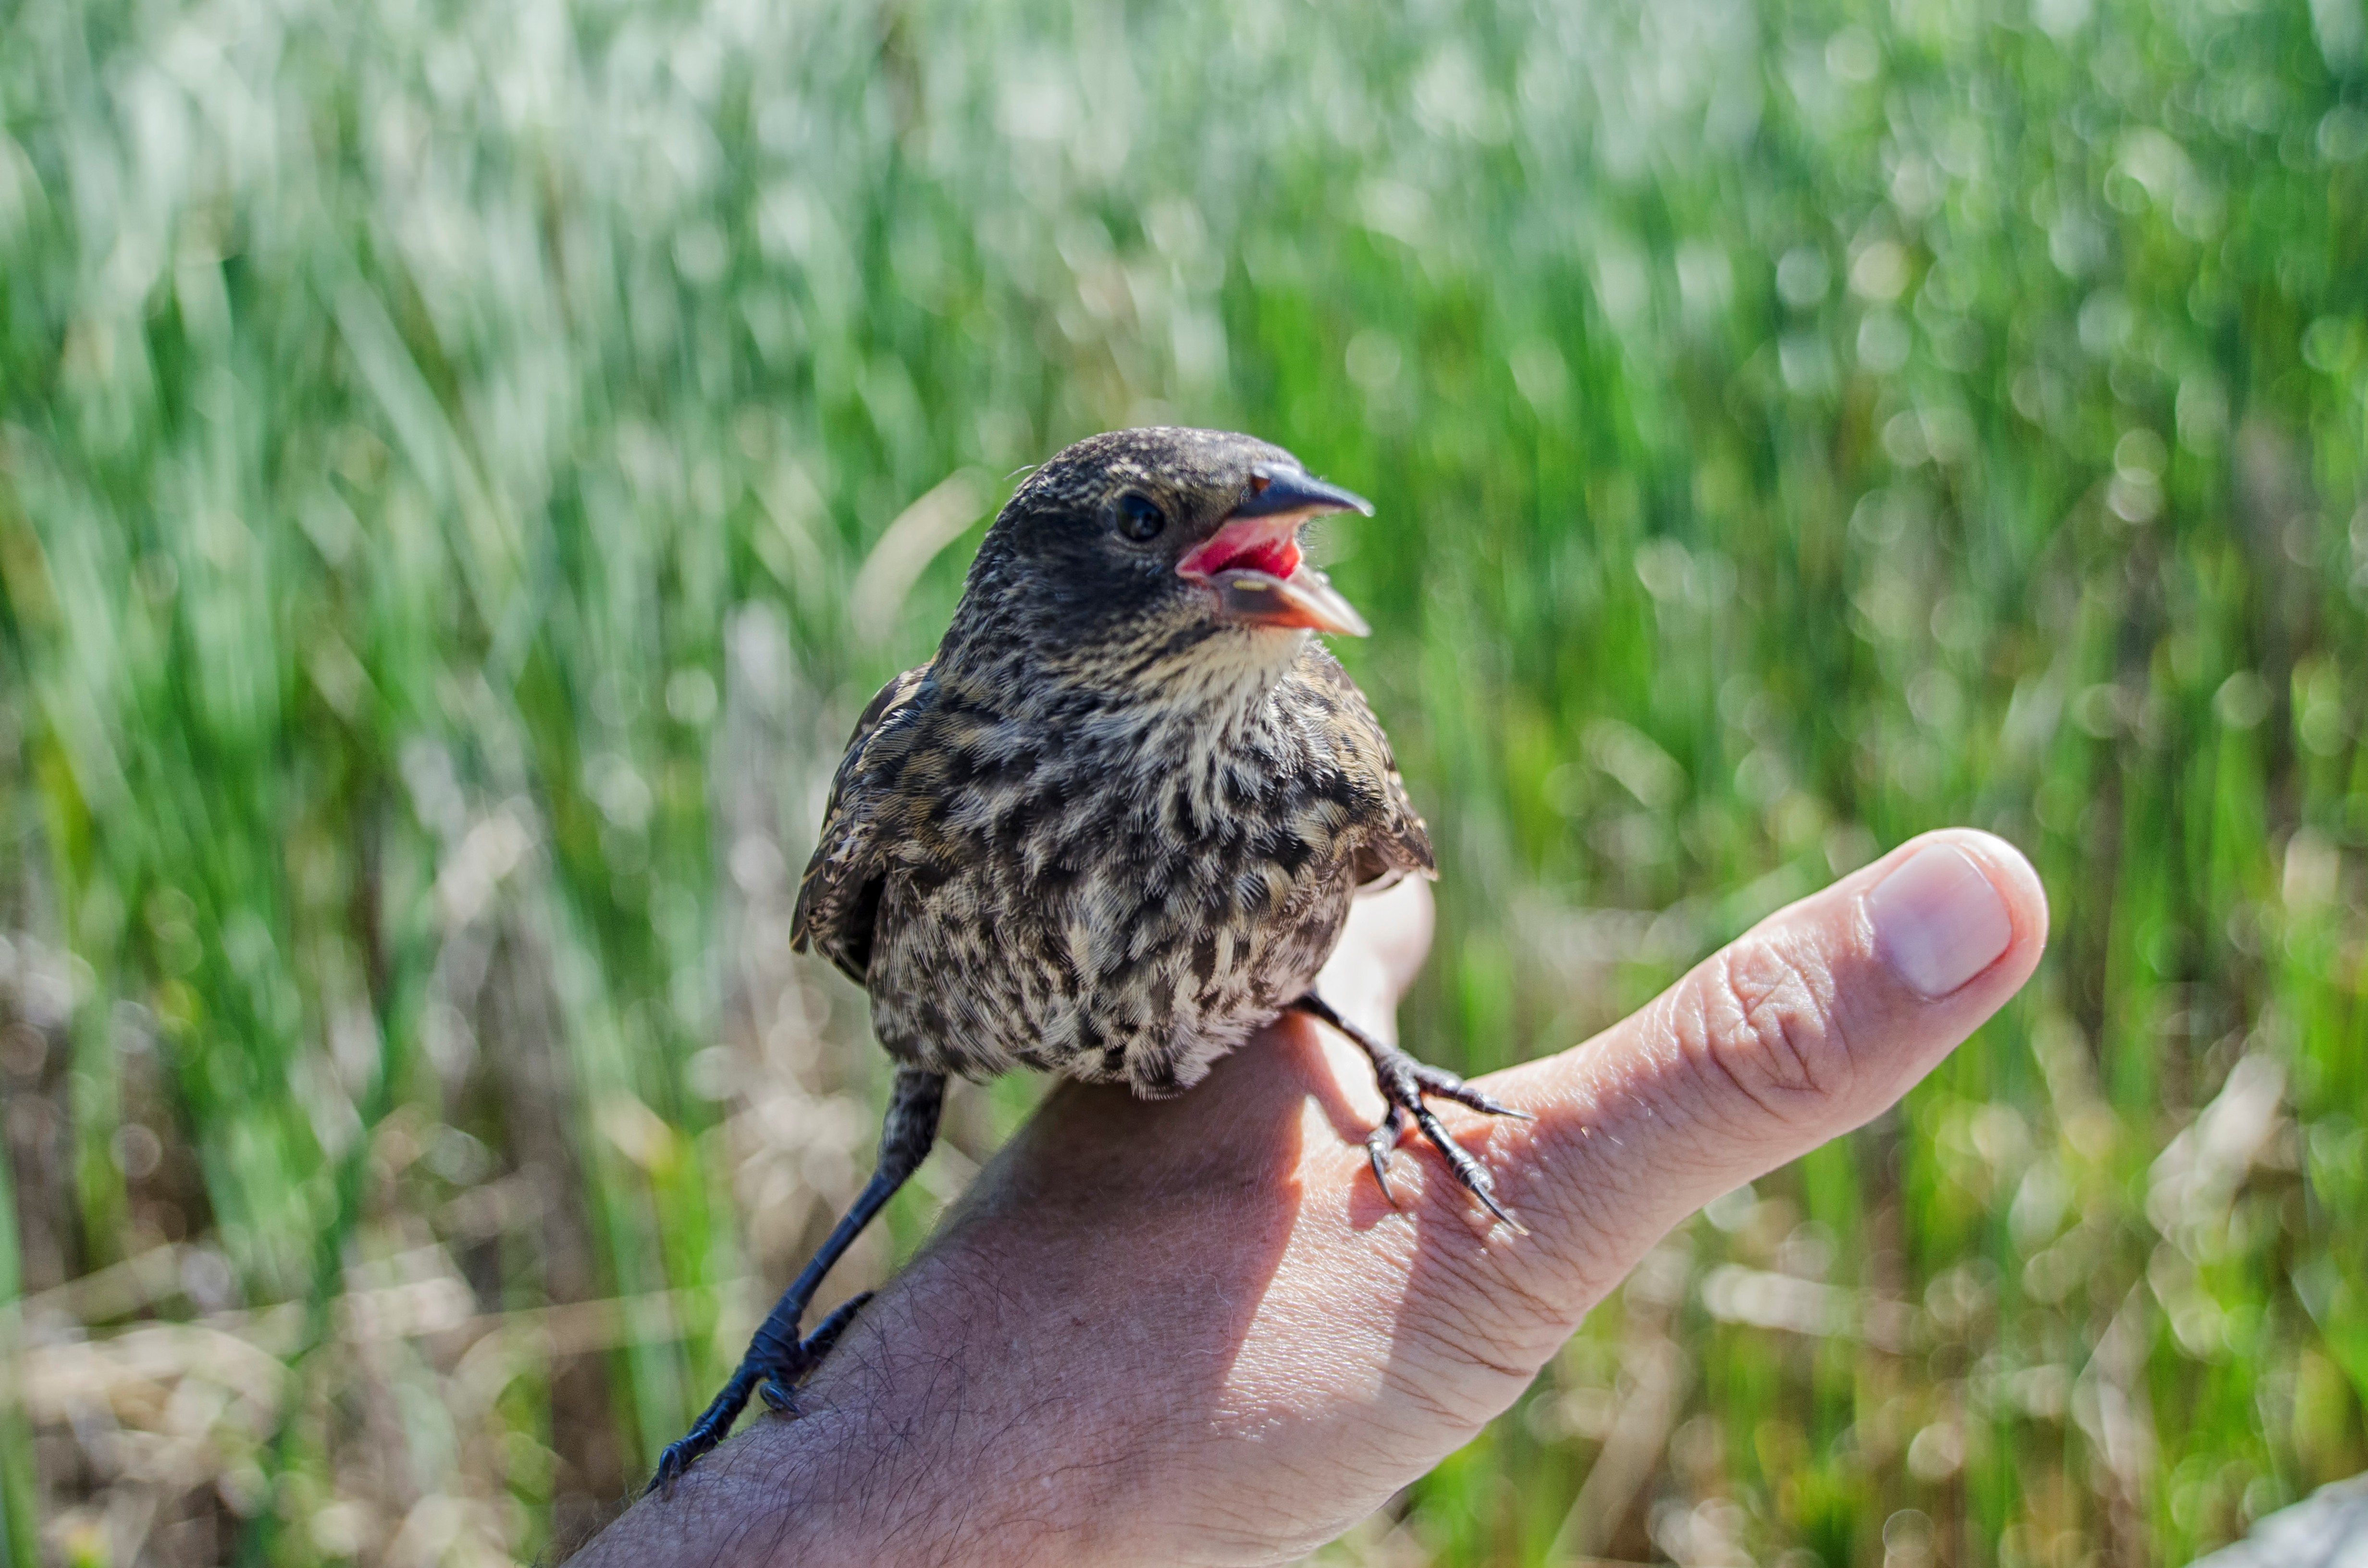
nature, grass, bird, flower, wildlife, red, beak, winged, fauna, canada, a, vertebrate, sparrow, quebec, blackbird, sherbrooke, oiseau, carouge, paulettes, perching bird